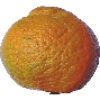
Label: mandarine